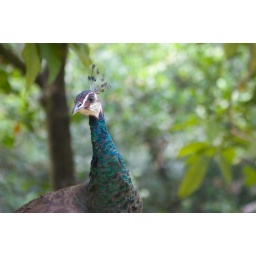
bird and butterflies in Kuala Lumpur